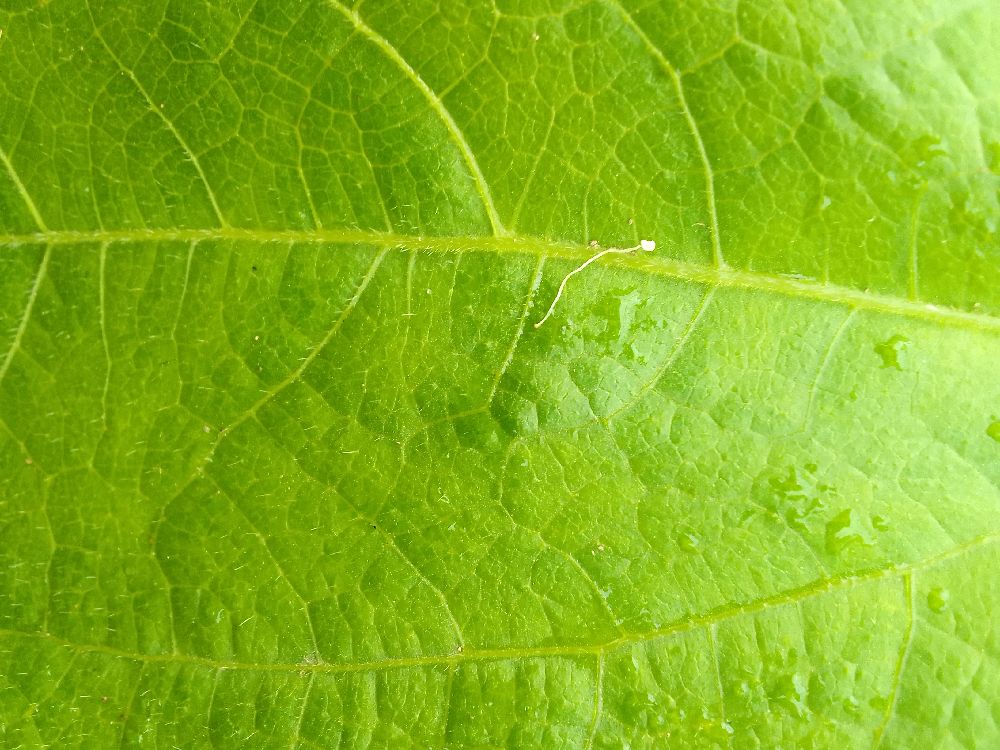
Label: healthy